Long Point (Cape Cod)

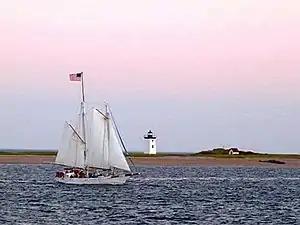
Long Point, as viewed from downtown, 2012

An oil house was built in 1904, in order to properly store the flammable materials used to illuminate the light. Aside from the lighthouse and the oil house, no other structure has survived to the present day. The mound of earth that formed the foundation of the outer battery appears as none other than a sand dune – no other hint of the early settlement, the military post, nor the oil factory can be found on Long Point today.